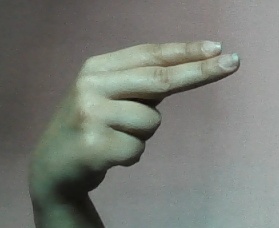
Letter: ain